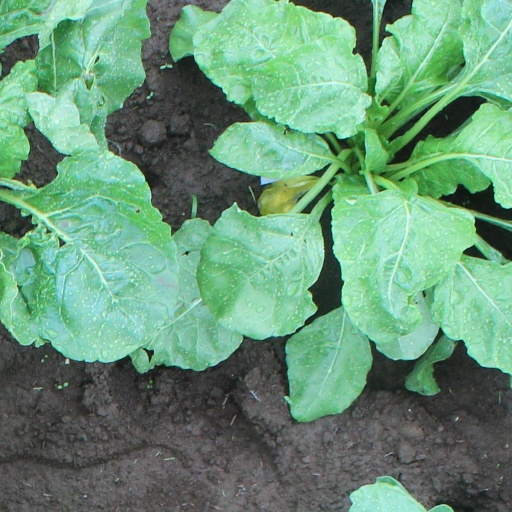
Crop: sugar beet